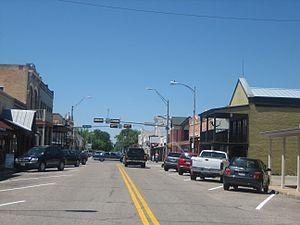
La ville de Bastrop est le siège du comté de Bastrop, dans l’État du Texas. Lors du recensement de 2000, elle comptait 5 340 habitants et atteignait les 7 218 habitants au recensement de 2010.